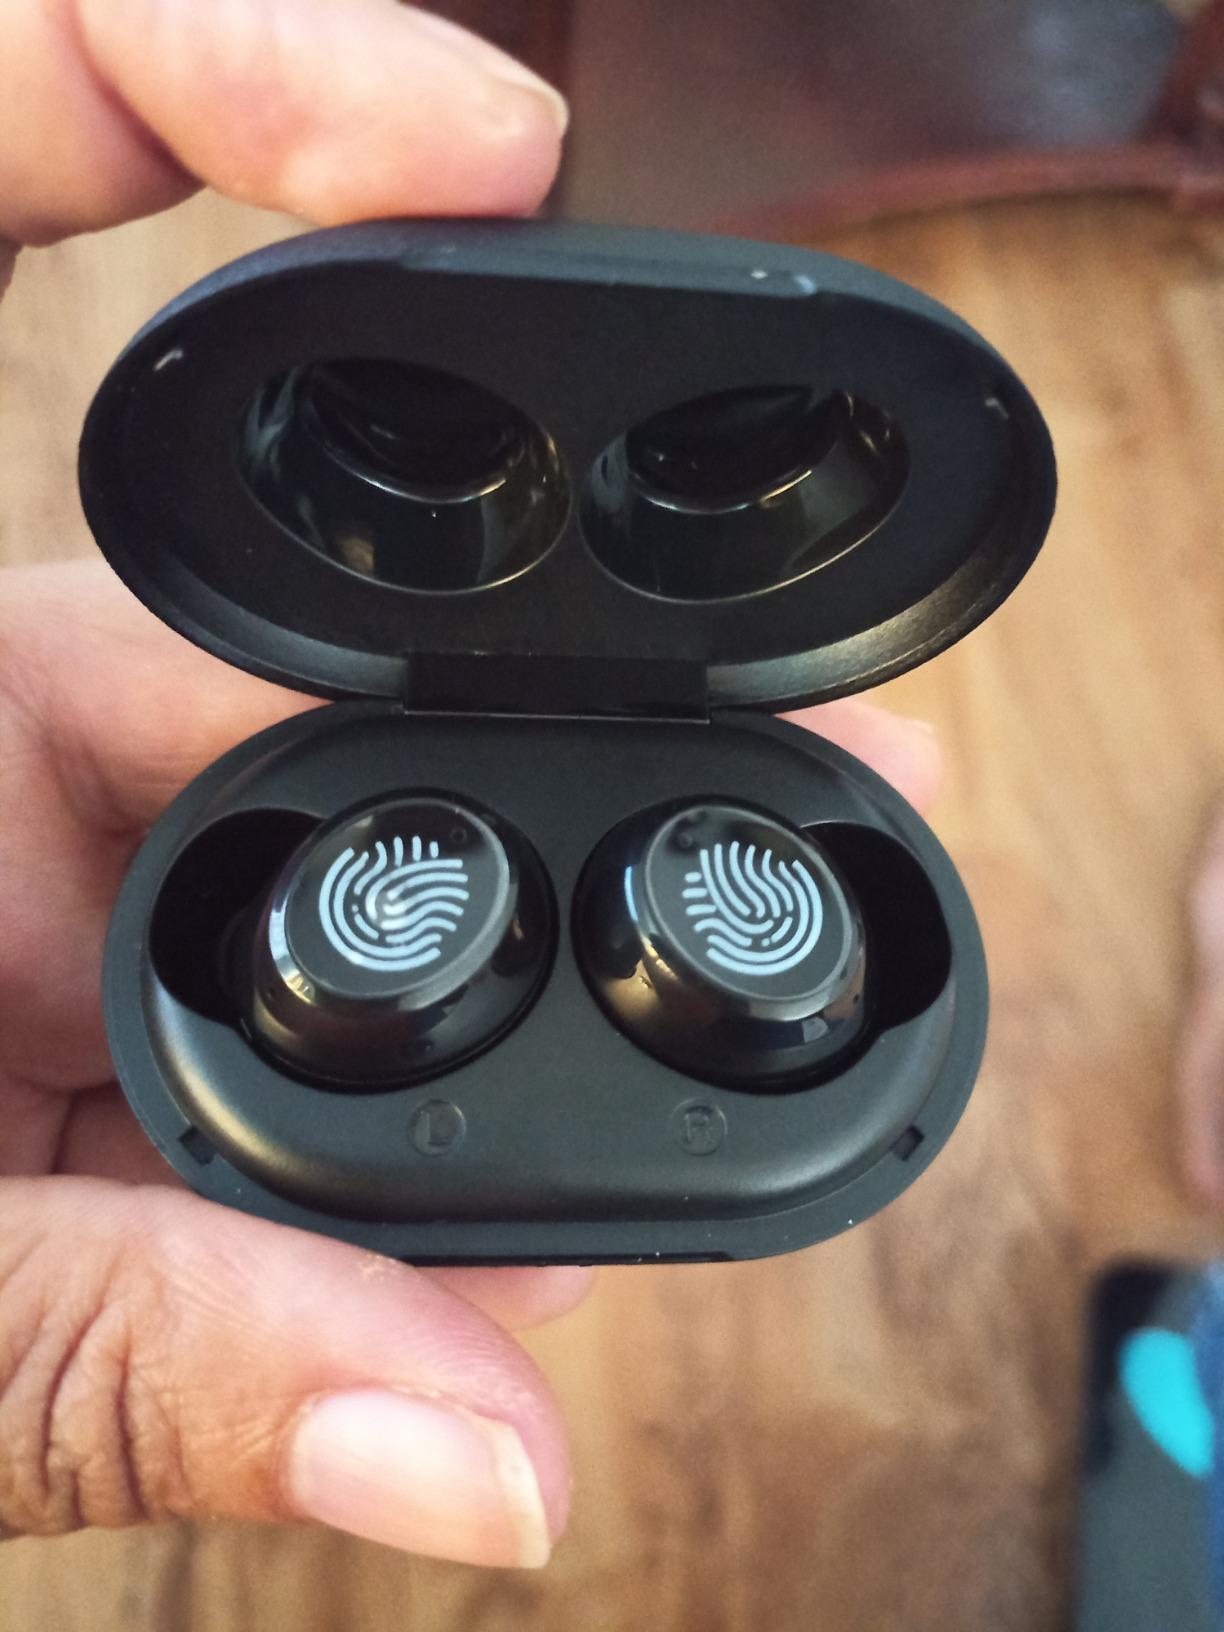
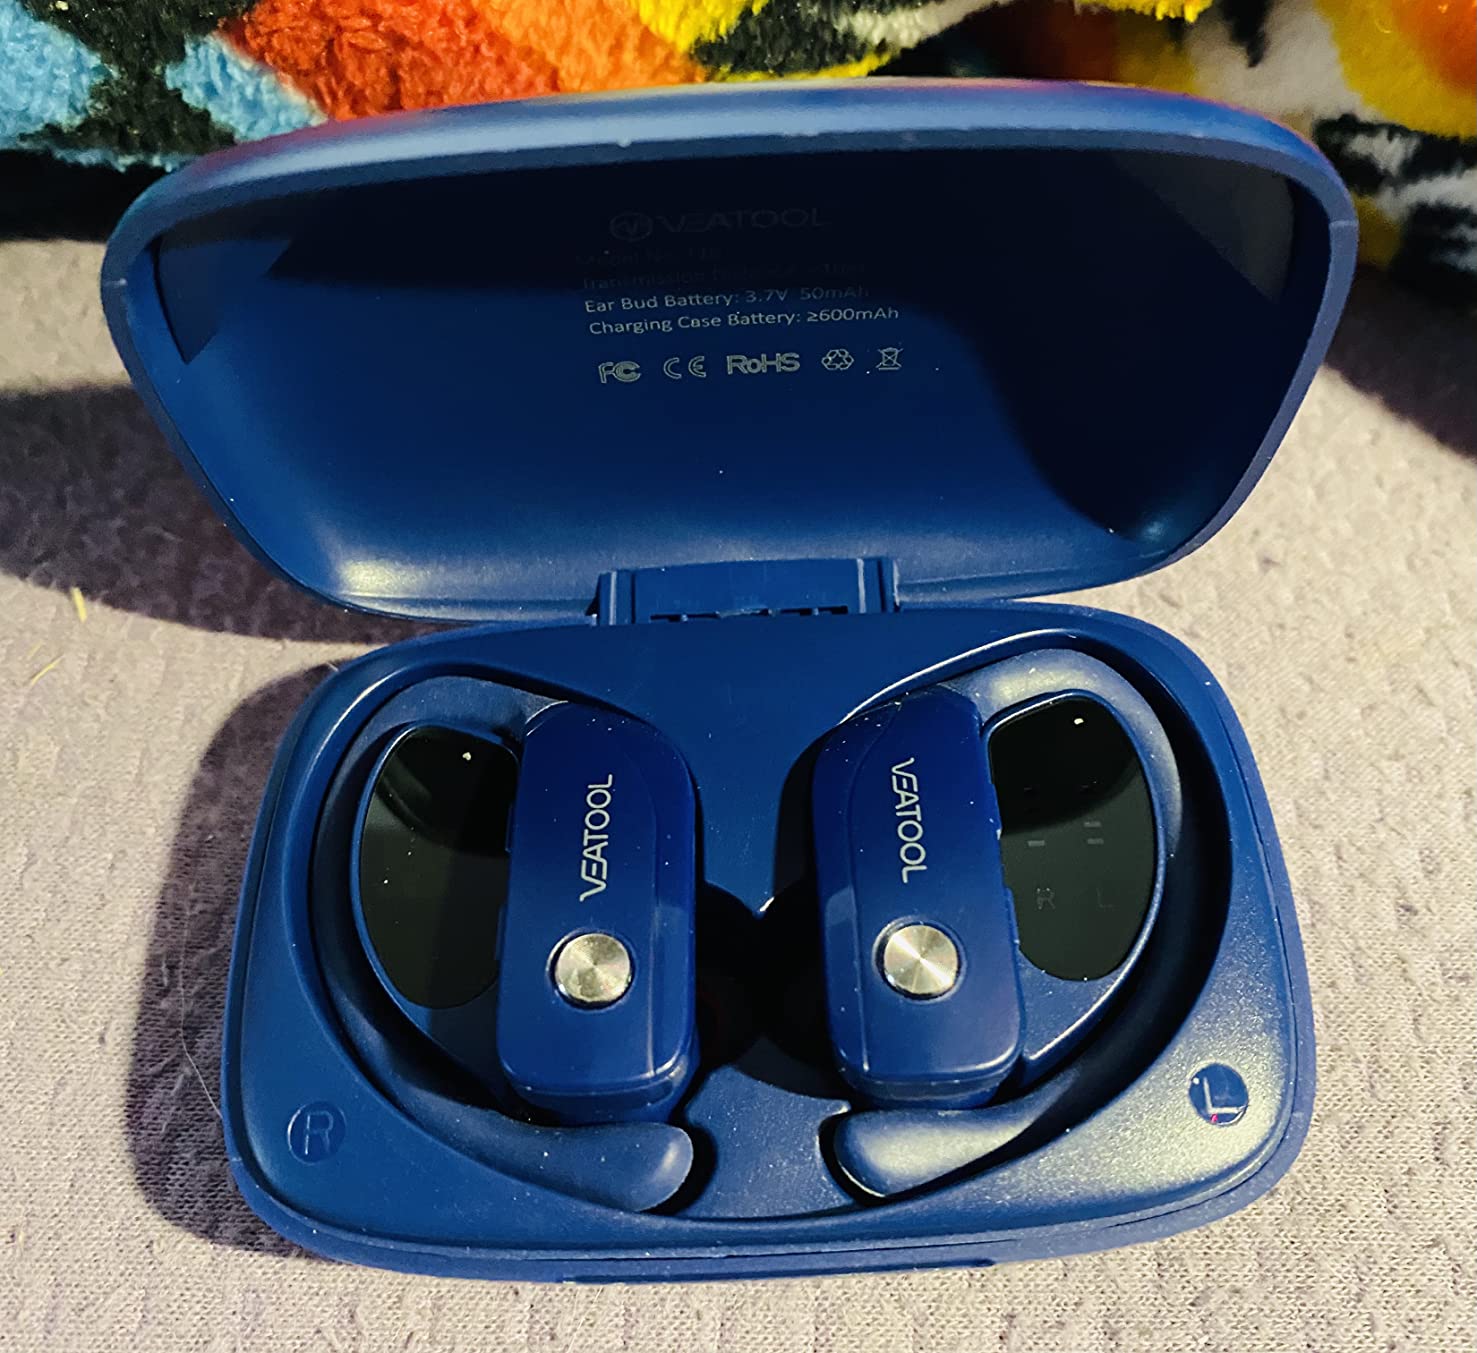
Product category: earbuds
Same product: no